Countryliner

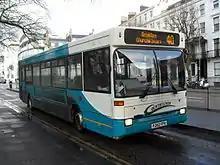
Arriva liveried Countryliner Plaxton Pointer 1 bodied Dennis Dart SLF in Old Steine in December 2010

Further financial problems surfaced on 1 March 2011 when Fisher Partners, a business recovery specialist, informed creditors that Countryliner Coach Hire Limited had failed to keep up its payments to HMRC, against the terms of the creditors voluntary agreement, and said that they were to petition a winding up order against Countryliner.